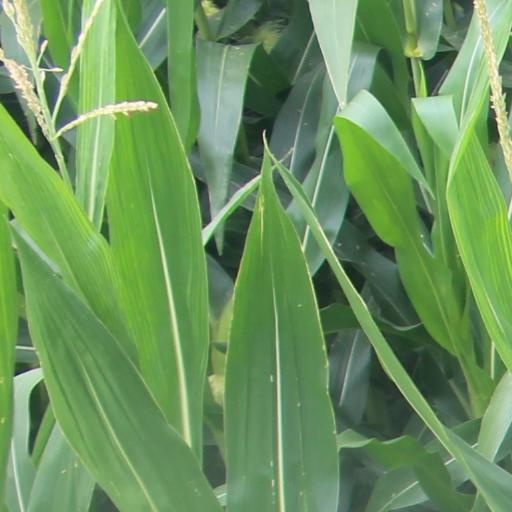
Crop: maize; corn